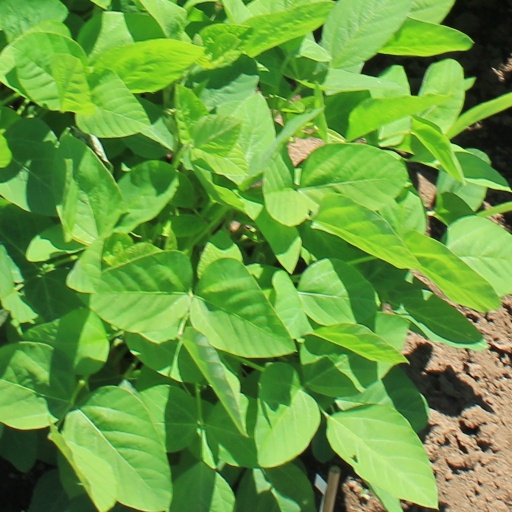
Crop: soybean